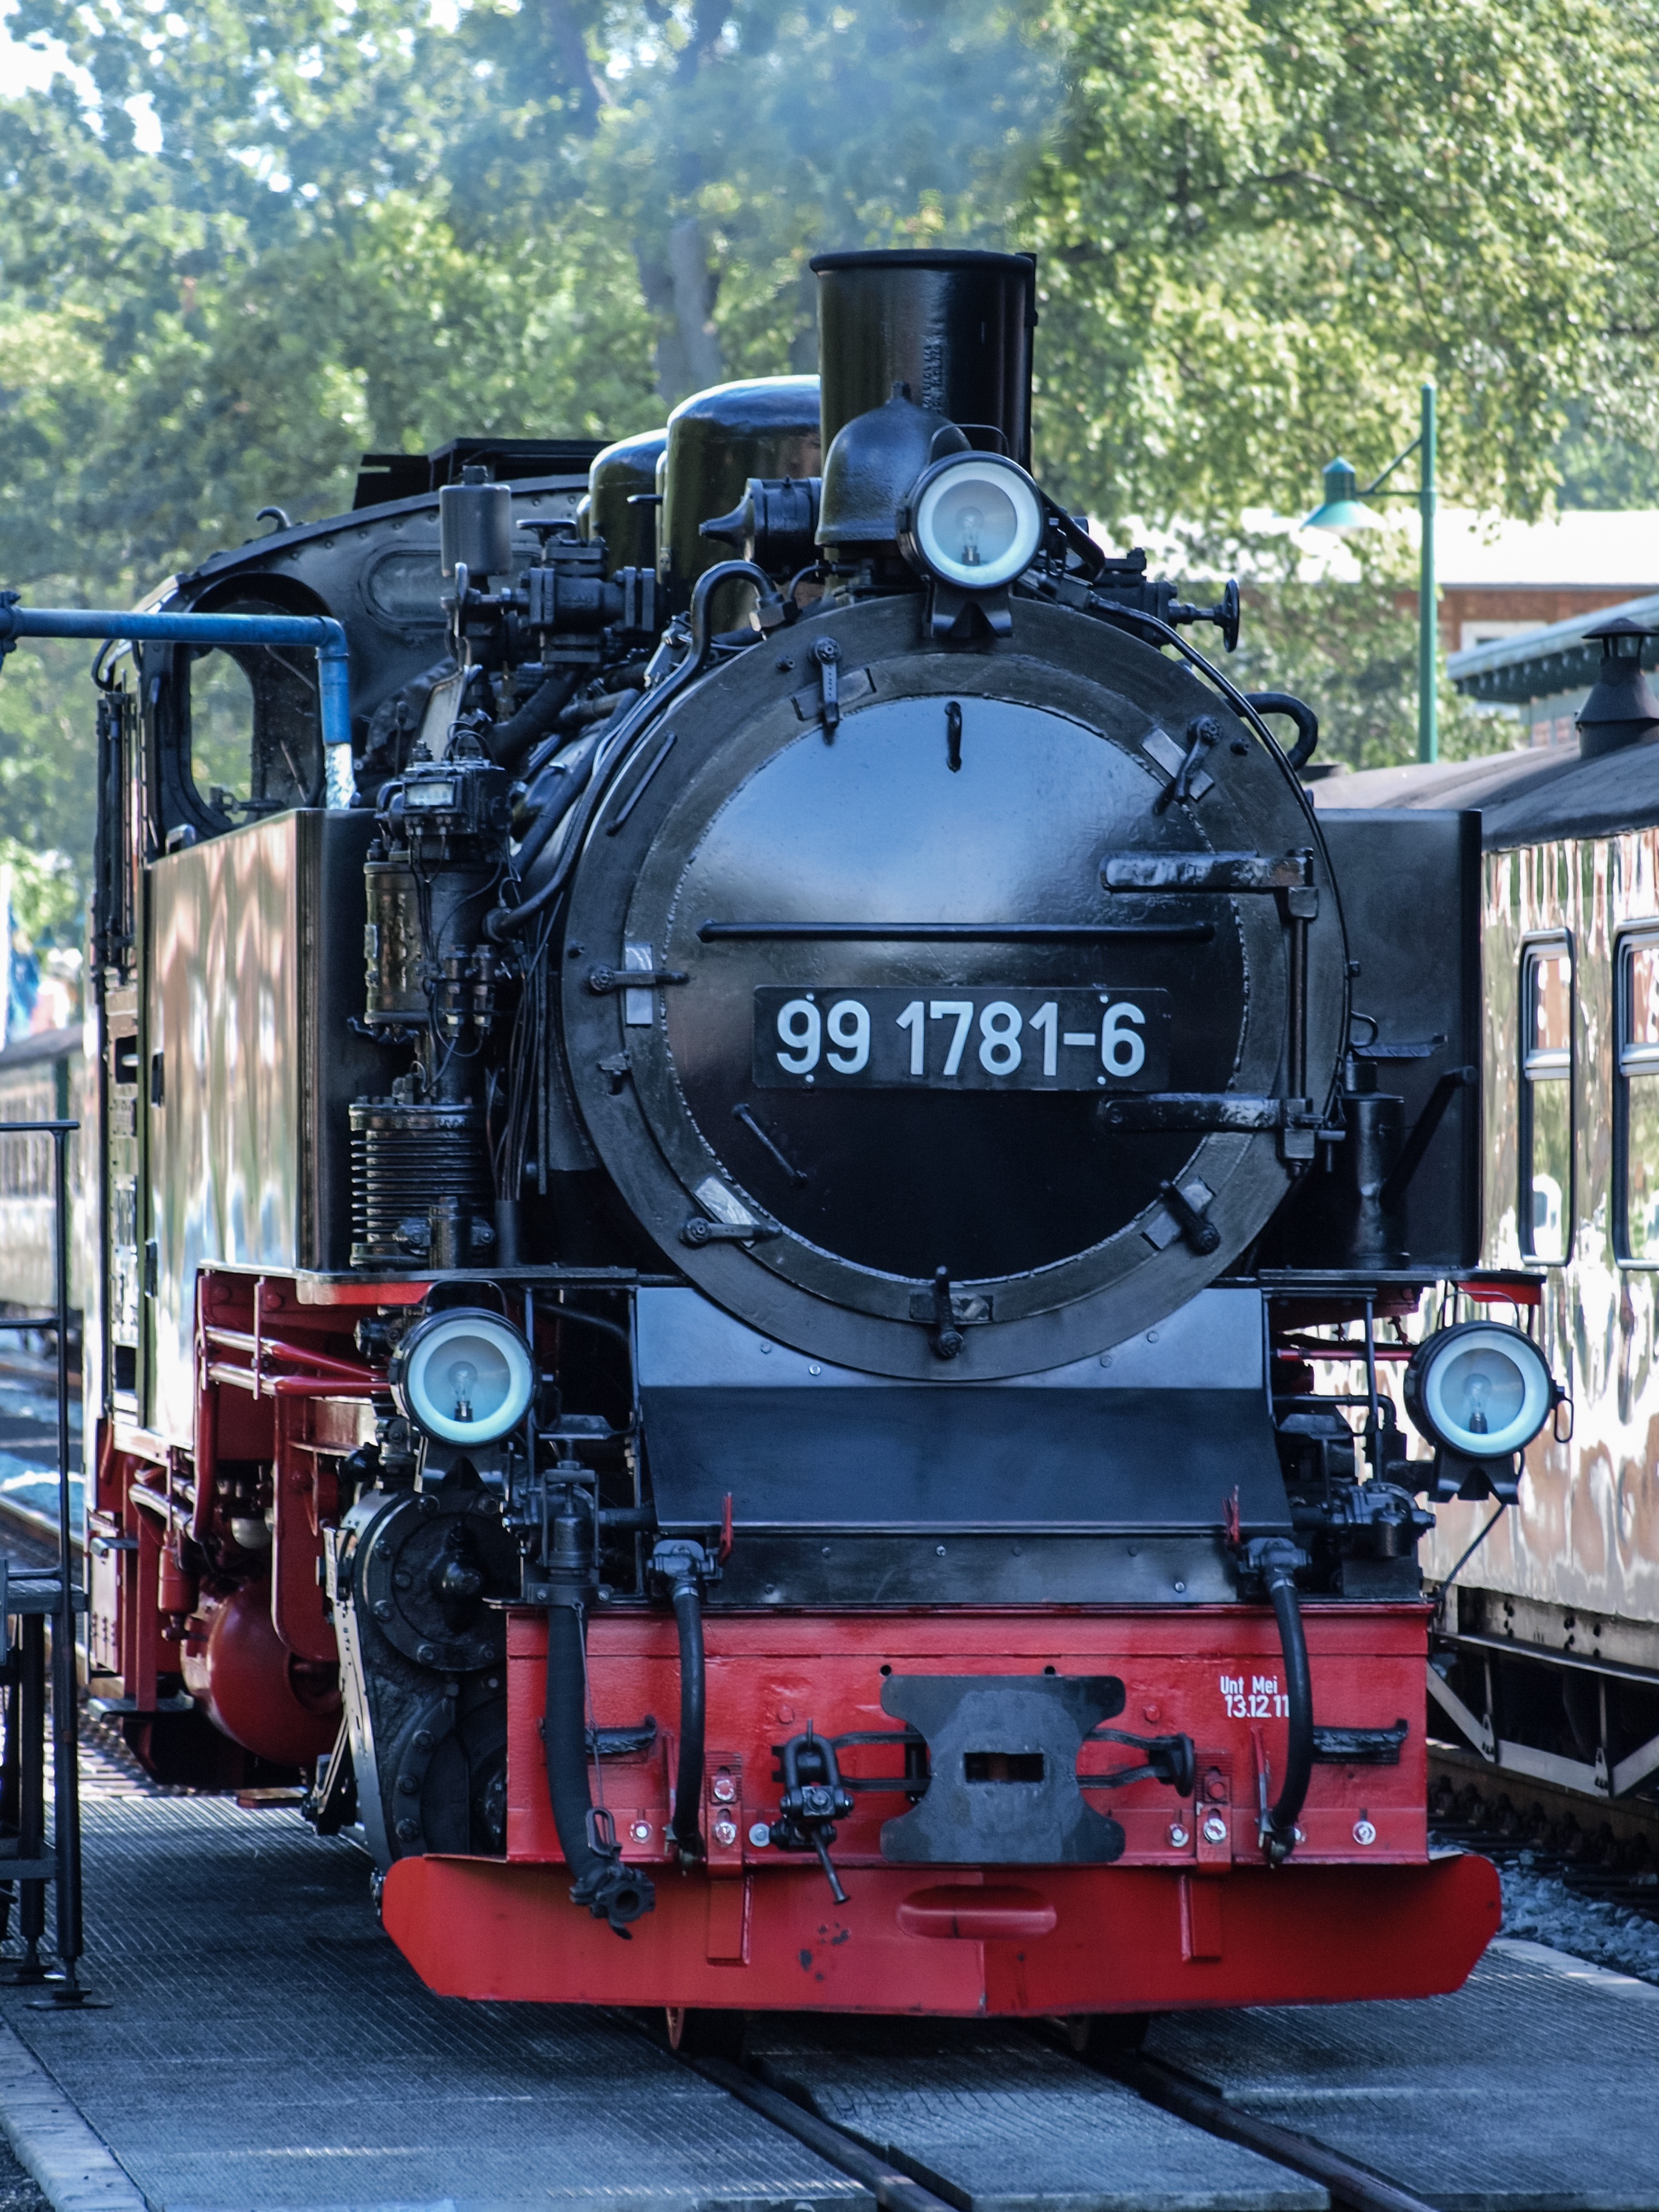
technology, railway, old, train, transport, vehicle, drive, locomotive, engine, loco, nostalgic, steam engine, historically, rail transport, steam locomotive, steam railway, water vapor, land vehicle, rugen, rolling stock, automotive engine part